History of Silesia

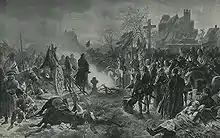
Frederick II after the Battle of Leuthen.

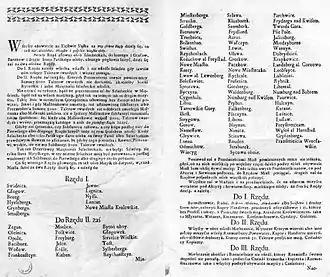
Popular usage of Polish place names in Silesia in the 18th century required issuing Polish documents. This one, dated from 1750, was published in Berlin during the Silesian Wars.

In 1740, the annexation of Silesia by King Frederick II the Great of Prussia was welcomed by many Silesians, not only by Protestants or Germans. Frederick based his claims on the Treaty of Brieg, and his 1740 invasion began the First Silesian War (part of the War of the Austrian Succession). By war's end, the Kingdom of Prussia had conquered almost all of Silesia, while some parts of Silesia in the extreme southeast, like the Duchy of Cieszyn and Duchy of Opava, remained possessions of the Crown of Bohemia and the Austrian Habsburg monarchy. The Third Silesian War (part of the Seven Years' War of 1756–1763) confirmed Prussian control over most of Silesia. As a result, the annexed part of Silesia ceased being part of the Holy Roman Empire and was ruled by Frederick not as a duke of the Empire but as king of Prussia.